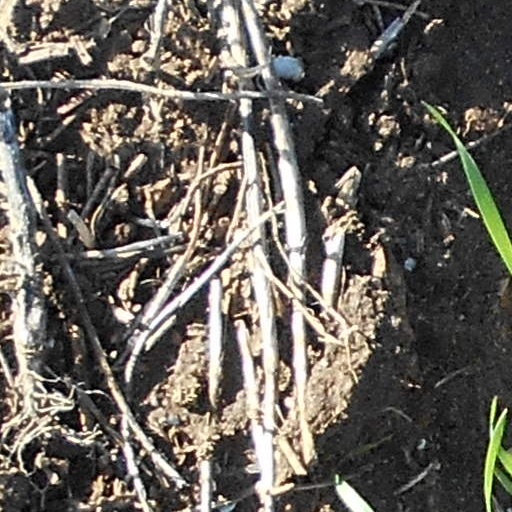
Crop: wheat